James Bulwer

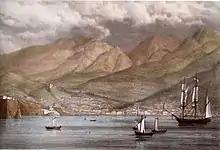
"Funchal from the Anchorage",(1825)

The Reverend James Bulwer (21 March 179411 June 1879) was an English collector, naturalist, artist and conchologist. He was a close friend and patron of the artist John Sell Cotman. He is considered to be a member of the Norwich School of painters.